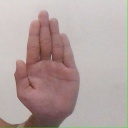
अक्षर: ध